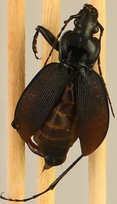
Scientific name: Carabus goryi
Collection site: Great Smoky Mountains National Park NEON (GRSM), plot GRSM_012